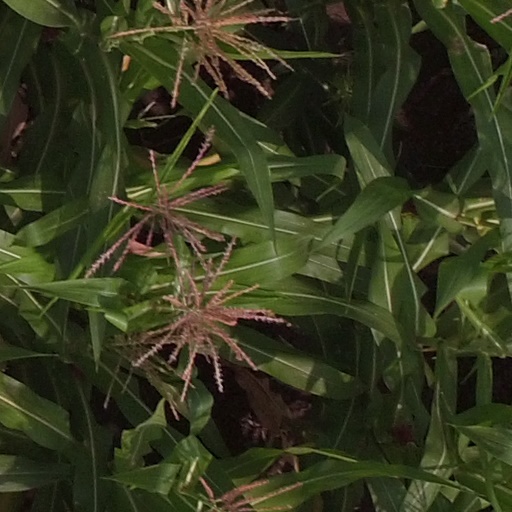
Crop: maize; corn